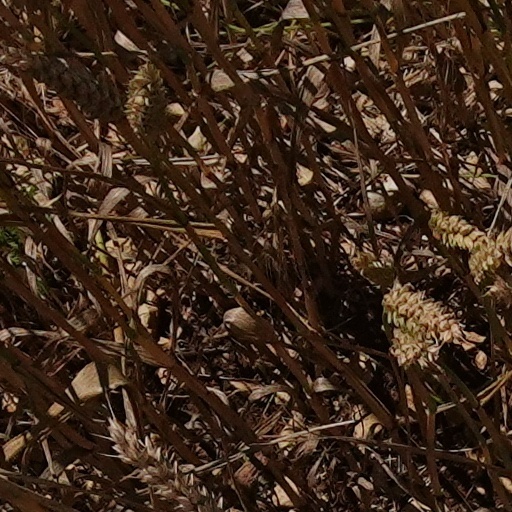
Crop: wheat